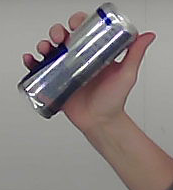
Product: redbull_energydrink